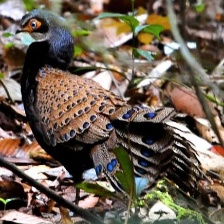
Species: BORNEAN PHEASANT
Scientific name: POLYPLECTRON SCHLEIERMACHERI